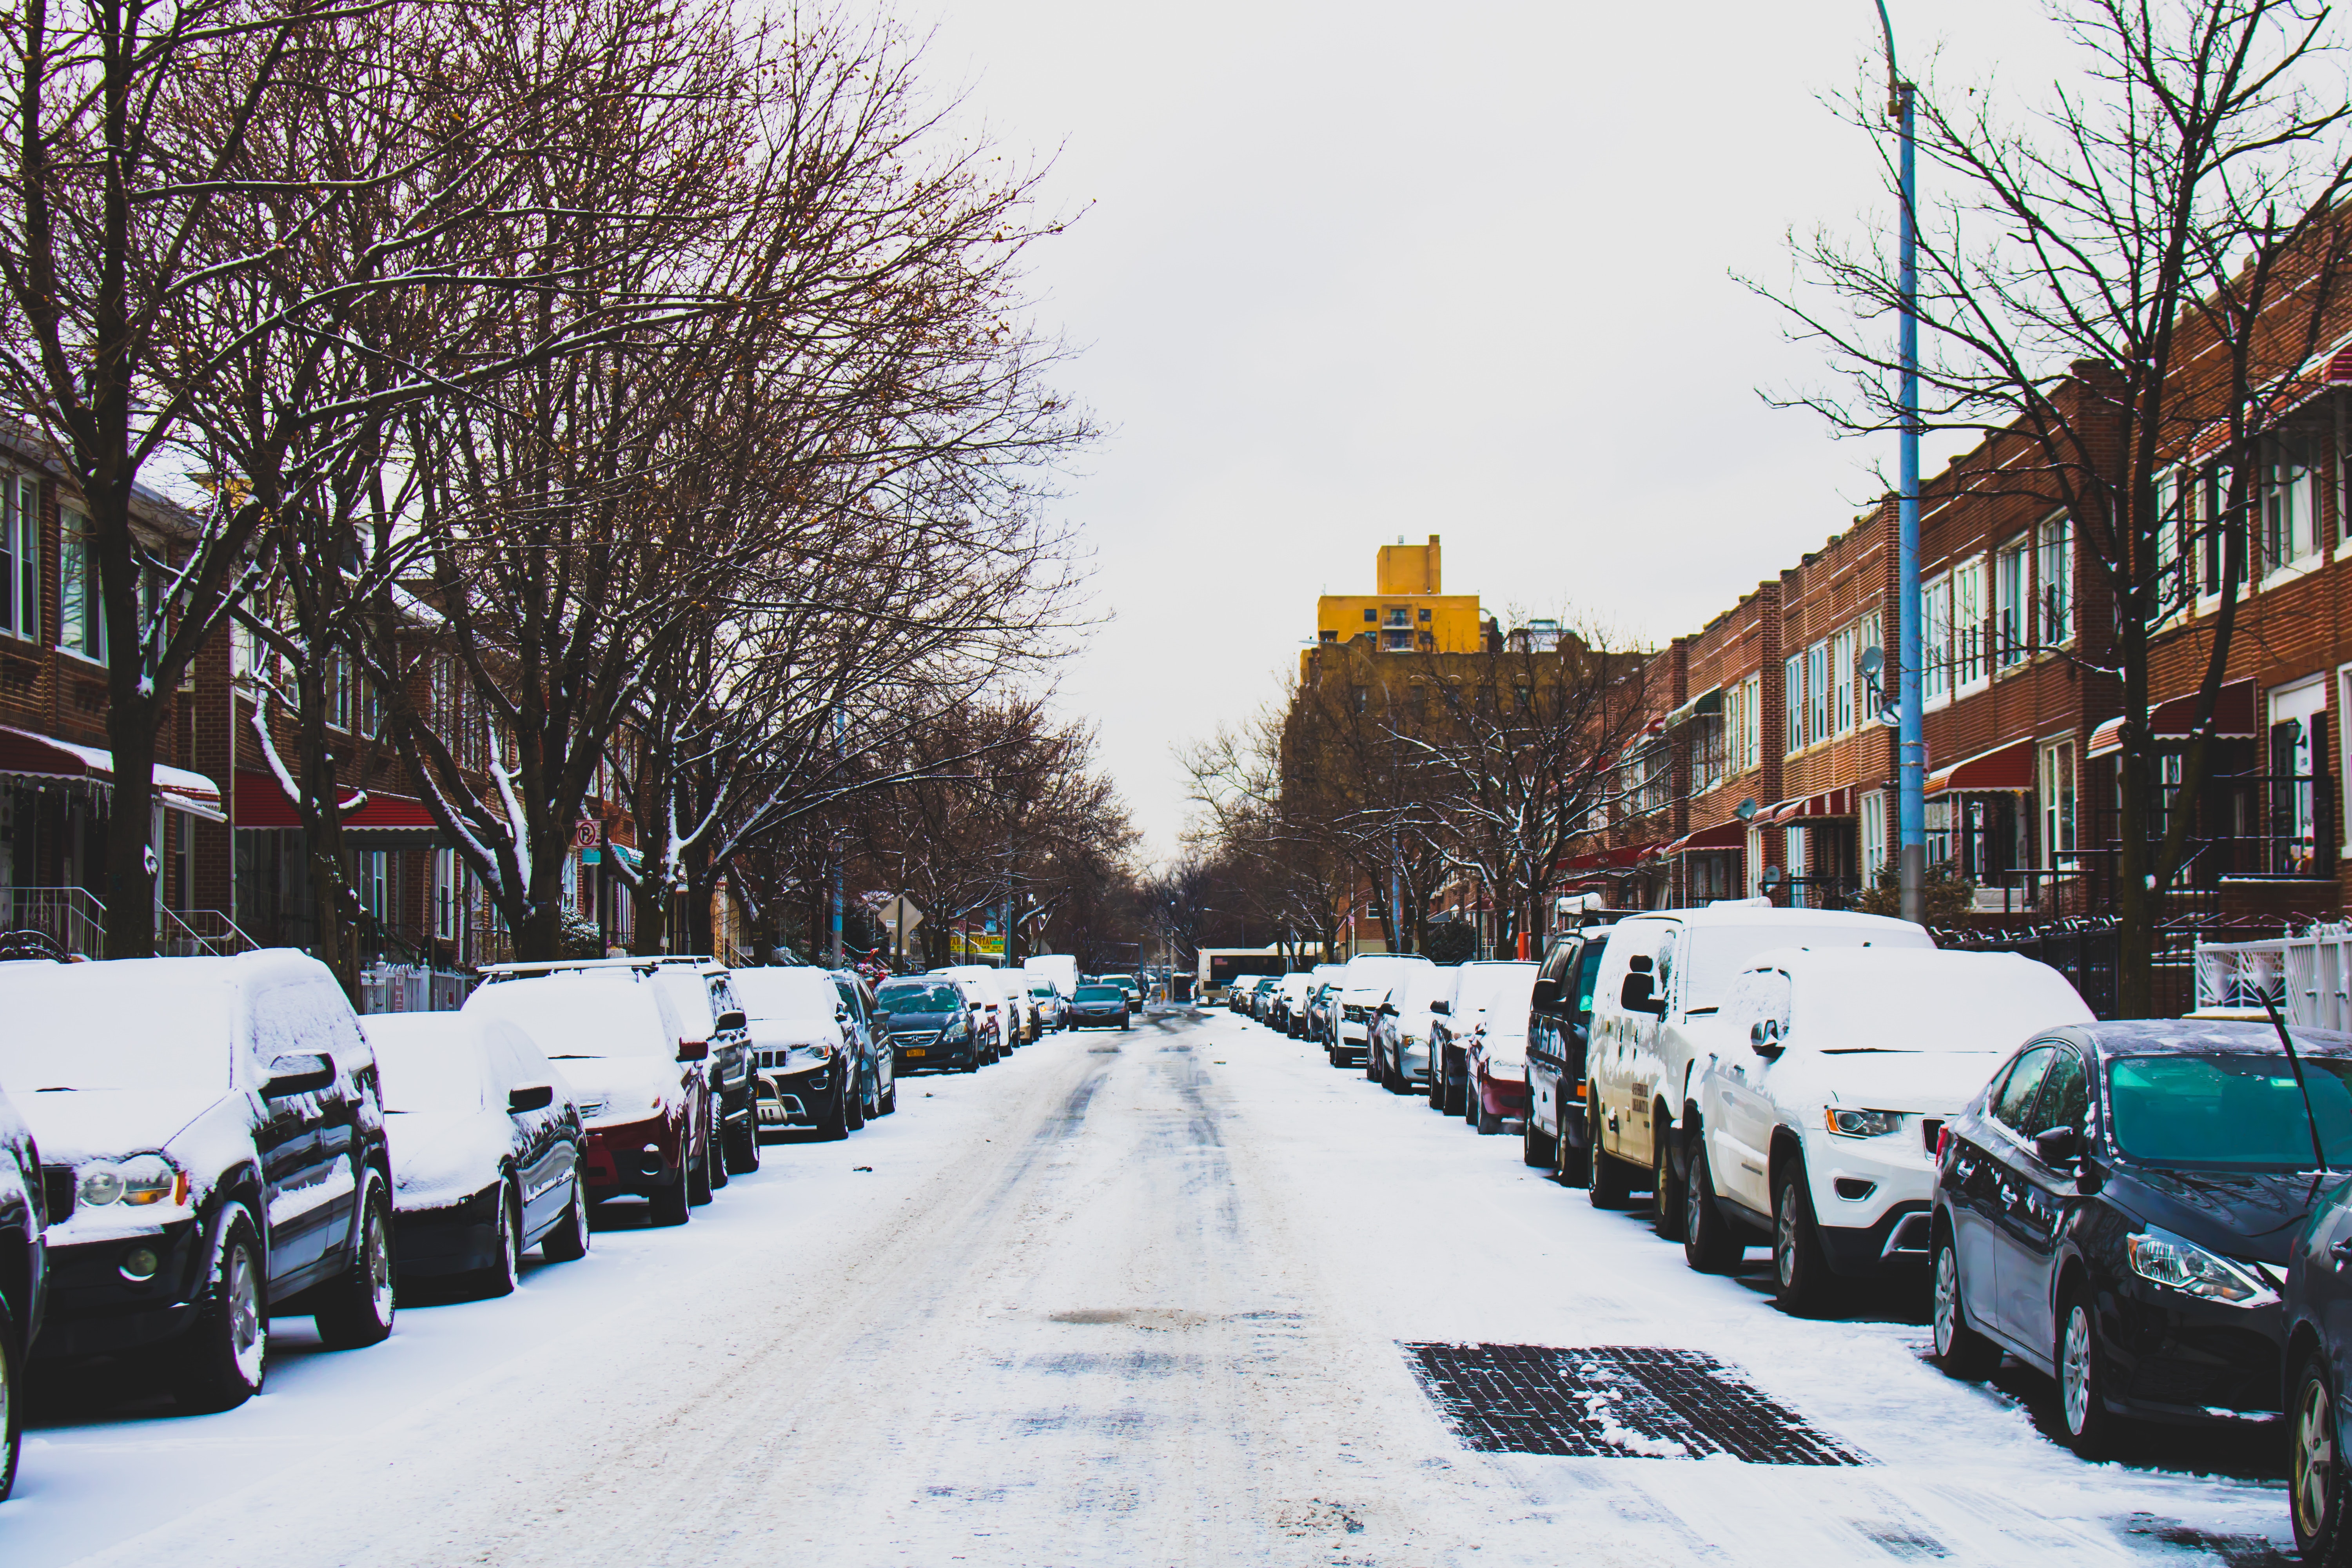
snow, winter, urban area, neighbourhood, town, street, residential area, freezing, road, lane, city, human settlement, transport, vehicle, mode of transport, downtown, tree, architecture, thoroughfare, infrastructure, metropolitan area, suburb, car, traffic, parking, building, house, precipitation, plant, sidewalk, winter storm, home, parking lot, apartment, road surface, mixed use, blizzard